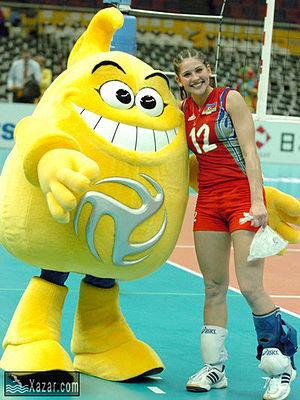
Valeriya Korotenko est une joueuse de volley-ball azerbaïdjanaise née le 29 janvier 1984 à Bakou. Elle mesure 1,71 m et joue libero. Elle totalise 180 sélections en équipe d'Azerbaïdjan.